John Yule (Canadian politician)

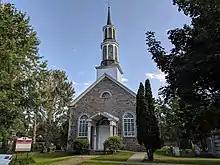
St Stephen's Anglican Church, Chambly

Yule was the son of William Yule and Philo Letitia Ash. He was probably born in Chambly, Lower Canada, and was baptised in the Anglican Garrison Church in Montreal. He was named for his uncle John Yule. His father and uncle were immigrants to Lower Canada from Ayrshire, Scotland. His father originally was employed managing property for the Christie family, before the brothers made their fortune working for themselves, including providing supplies to the British Army garrison at Fort Chambly. His uncle, John Yule, built an impressive manor house at Chambly, which is now on the registry of Canada's Historic Places.